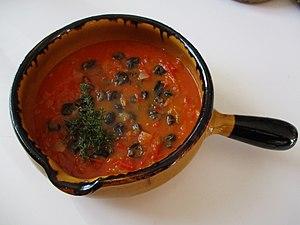
Escargots à la provençale à la sauce tomate
La cuisine provençale est une cuisine traditionnelle qui allie une grande diversité de produits de Provence méditerranéenne. Elle est historiquement avant tout tributaire, dès le Moyen Âge, de la prise du pouvoir des comtes de Provence dans le royaume de Naples, après la bataille de Bénévent en 1266, puis de l'installation des papes à Avignon. Elle n'en a pas moins évolué au cours des siècles suivants, en particulier avec l'arrivée des produits comestibles du Nouveau Monde.
Les escargots à la provençale sont une recette de cuisine traditionnelle de la cuisine provençale, à base d'escargots petits-gris, consommés avec un aïoli, ou une sauce tomate.
La terre cuite provençale est un matériau au cœur d'une industrie emblématique traditionnelle, d'artisanat d'art, de poterie et de diverses productions en terre cuite, céramique, faïence et porcelaine, brute ou vernissée, de Provence et région Provence-Alpes-Côte d'Azur.